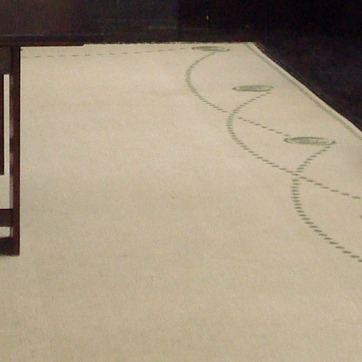
Material: carpet